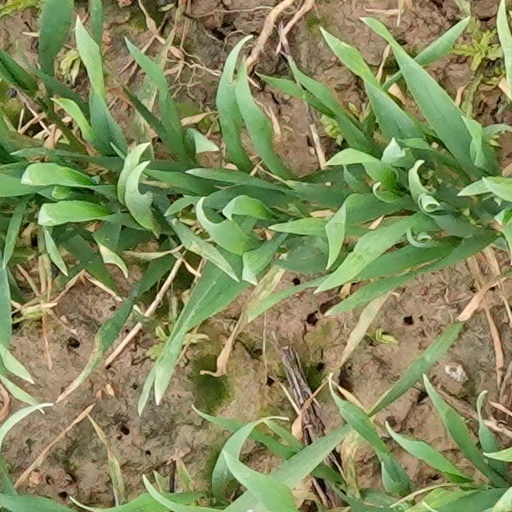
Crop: wheat